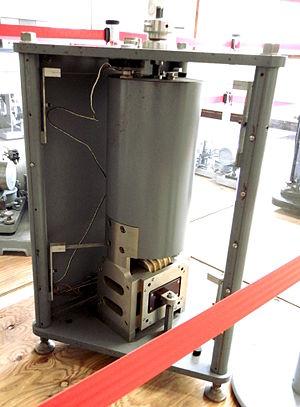
Victor Hugo Benioff est né le 14 septembre 1899 a Los Angeles et il est mort le 29 février 1968 à Mendocino. Victor était un sismologue américain et un professeur a l’institut de technologie de Californie. Il est surtout connu pour son travail de cartographie de l’emplacement des tremblements de terre profonds dans l’océan Pacifique. Son père était un immigrant juif de Kiev, en Russie et sa mère une luthérienne de Suède, Après avoir obtenu son diplôme à l’université de Pomona en 1921, Benioff a commencé sa carrière avec l’idée d’être un astronome et a travaillé pendant un certain temps à l’Observatoire du Mont Wilson, mais quand il a constaté que les astronomes travaillent la nuit et dorment la journée, il est rapidement passé à la sismologie. Il a rejoint le laboratoire sismologique en 1924 et a reçu son doctorat de l’Institut de technologie de Californie en 1935.